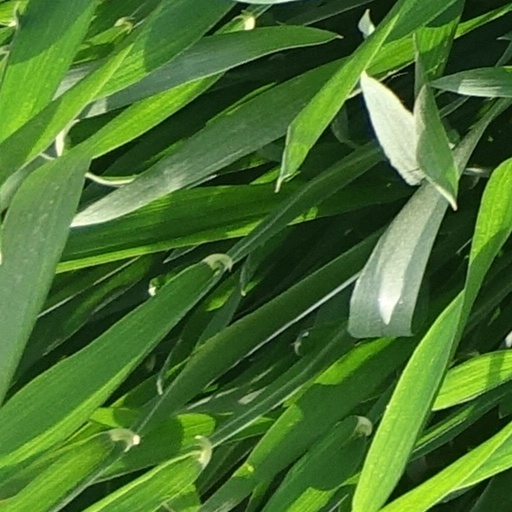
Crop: wheat